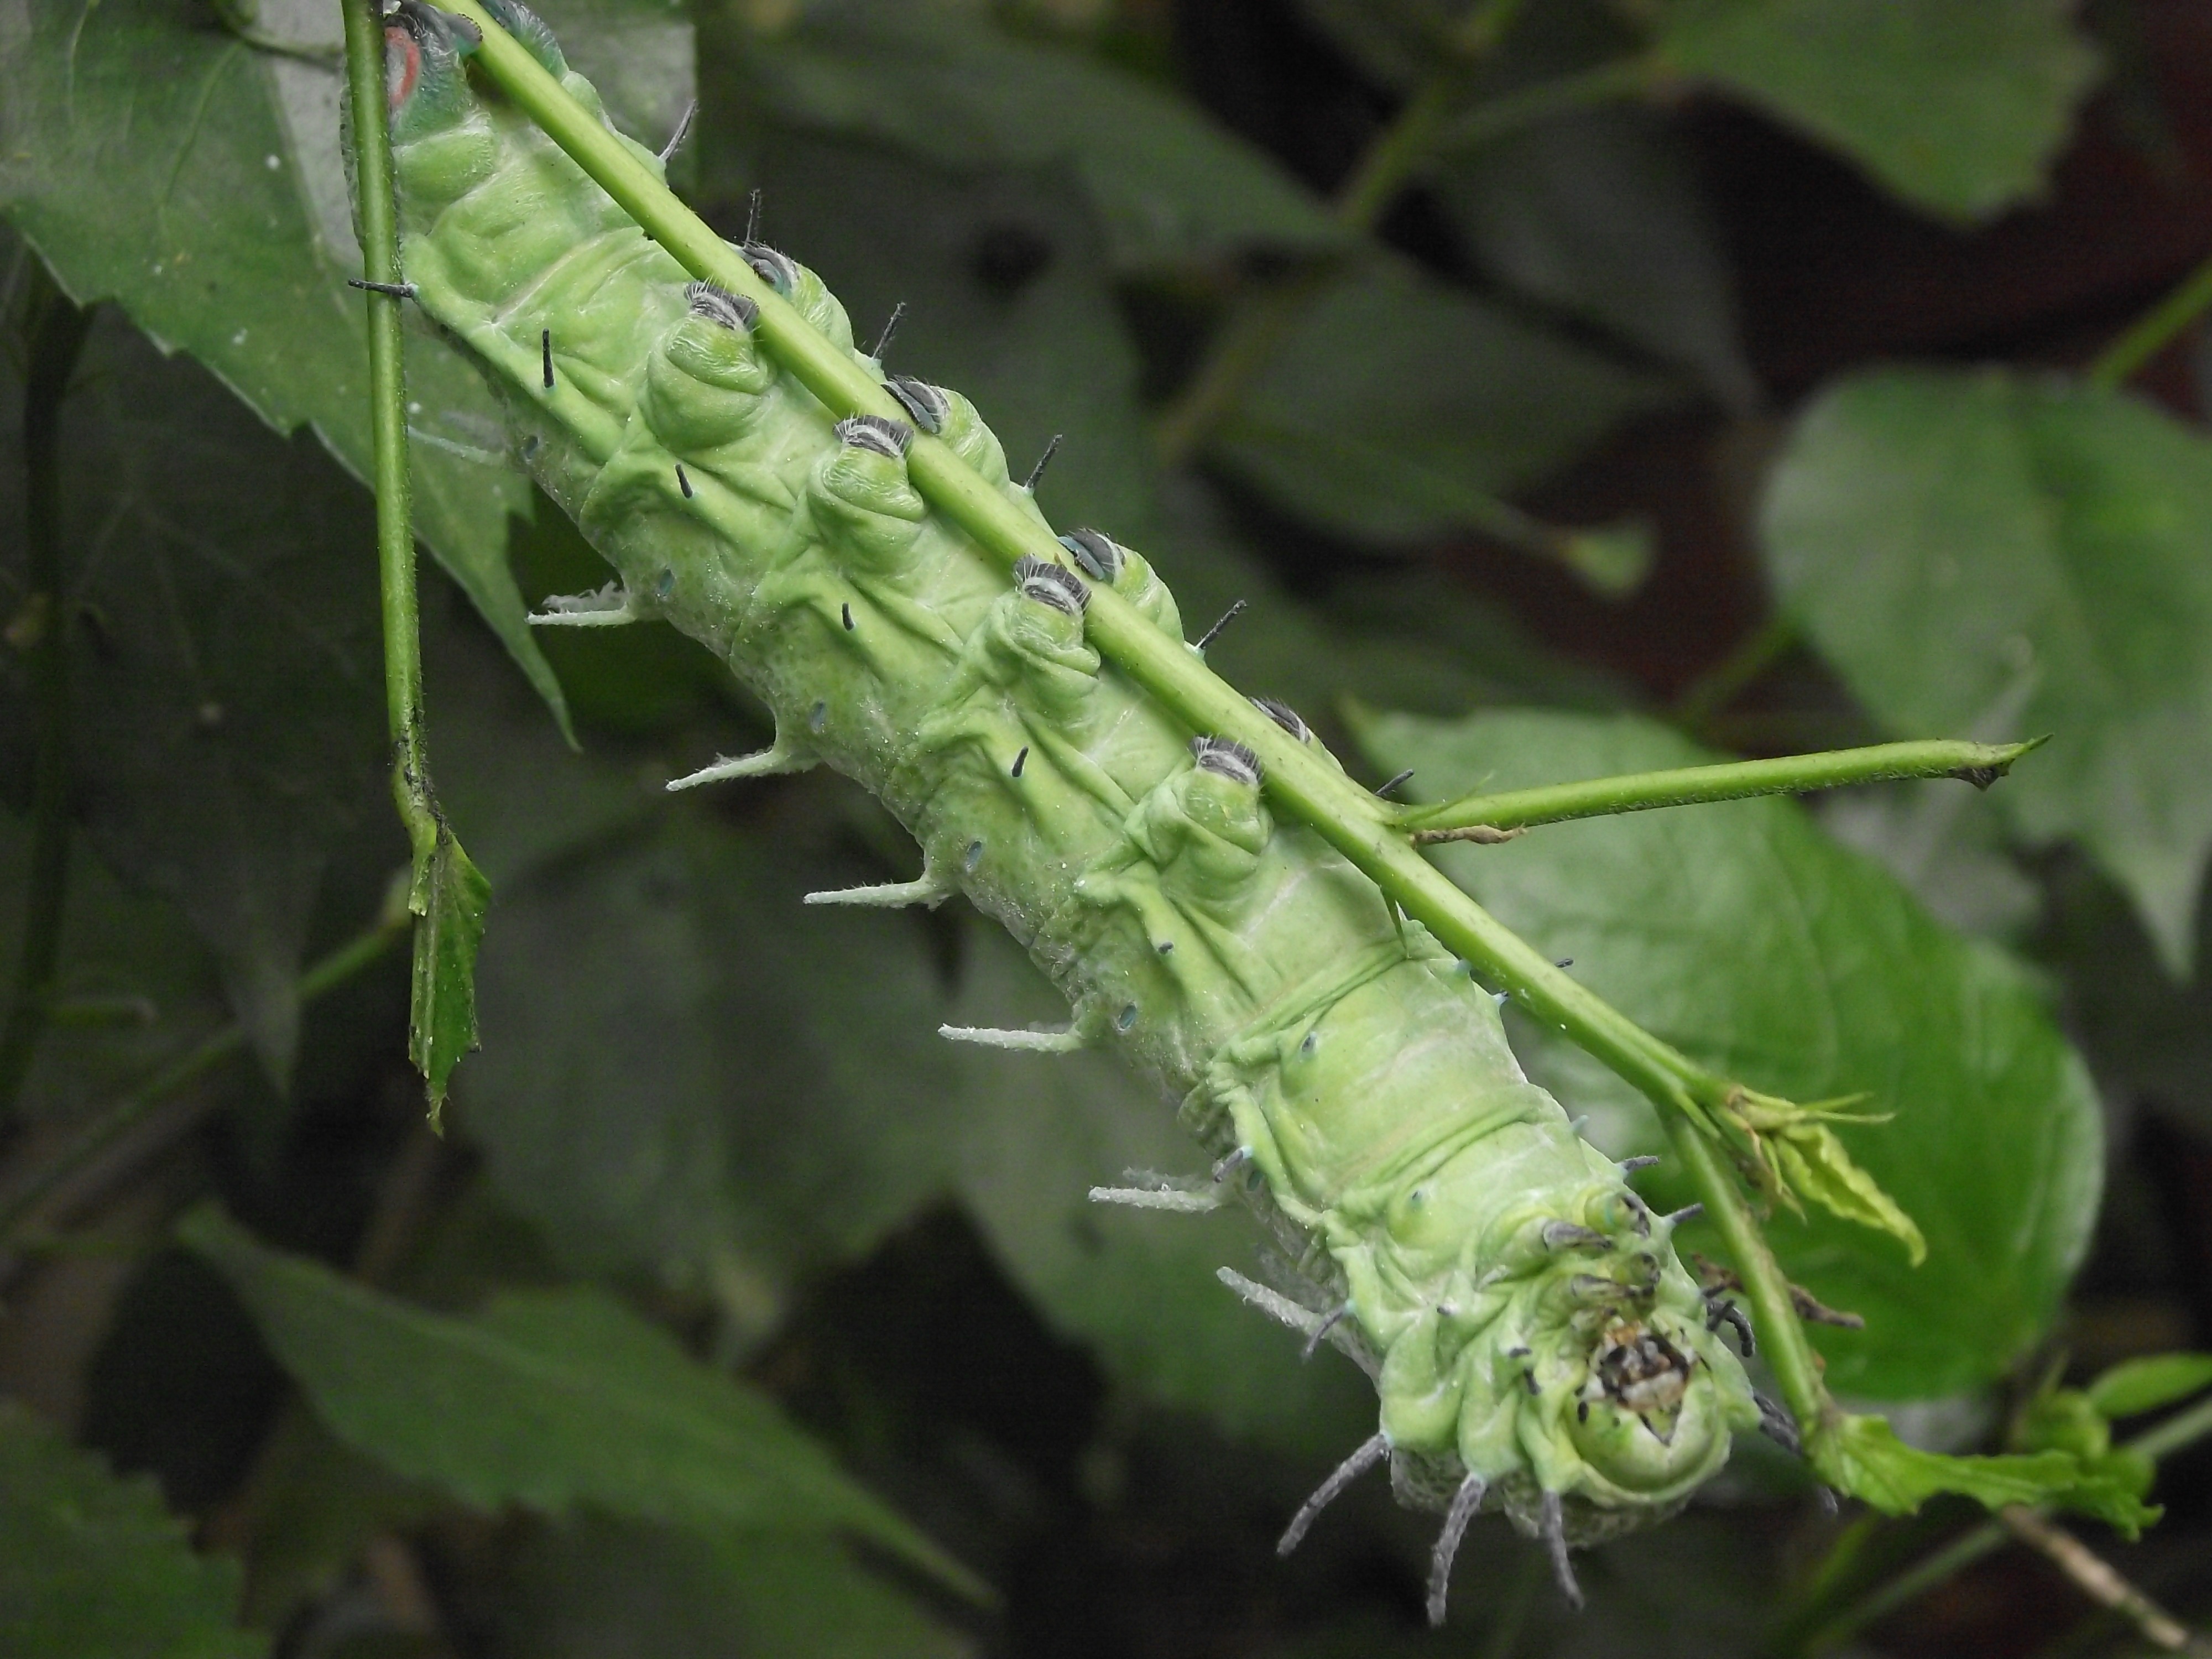
nature, outdoor, plant, flower, wildlife, wild, antenna, green, produce, insect, natural, small, bug, moth, hanging, hold, fauna, invertebrate, life, caterpillar, grab, entomology, larva, antennae, macro photography, metamorphosis, cocoon, flowering plant, plant stem, land plant, moths and butterflies, bombycidae